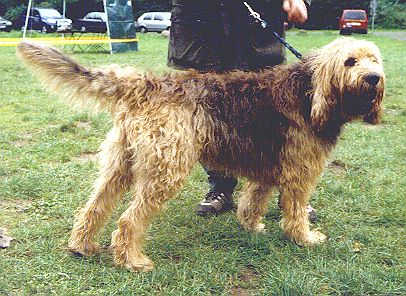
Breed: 217-n000014-otterhound